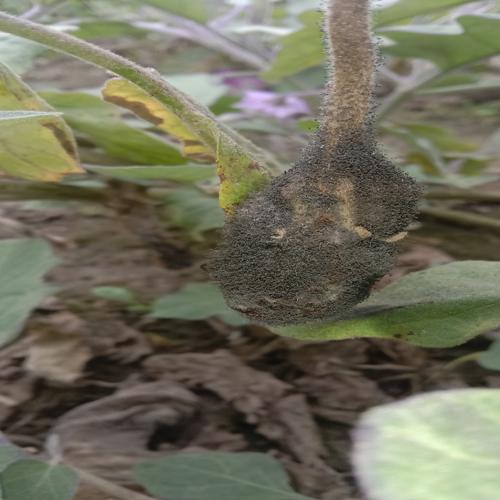
Label: Wet Rot